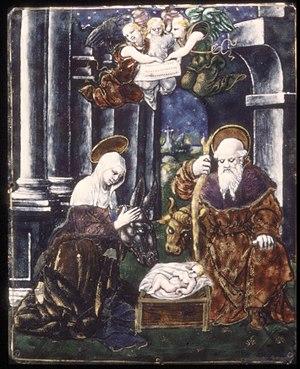
La Renaissance française est un mouvement artistique et culturel situé en France entre le milieu du XVᵉ siècle et le début du XVIIᵉ siècle. Étape de l'époque moderne, la Renaissance apparaît en France après le début du mouvement en Italie et sa propagation dans d'autres pays européens.